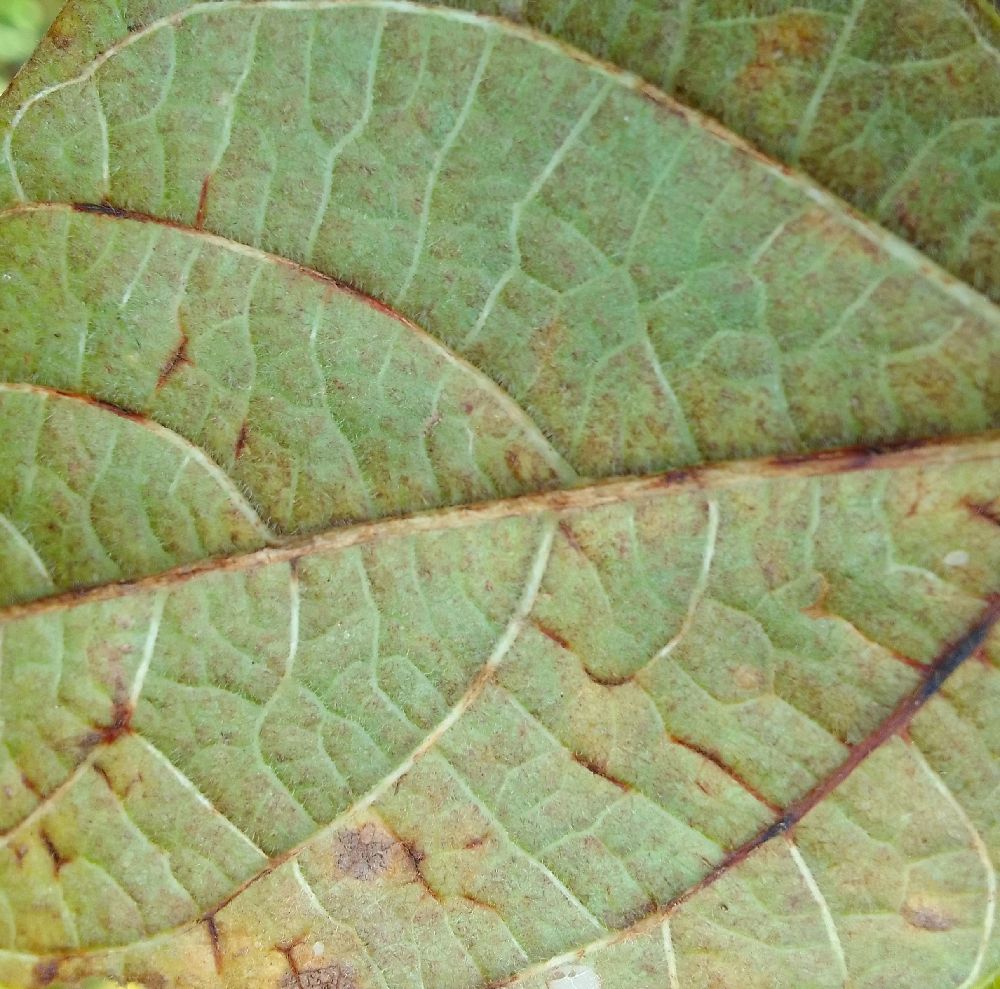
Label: anthracnose